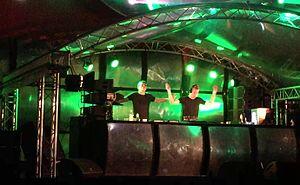
D-Block & S-te-Fan, de leurs vrais noms Diederik Bakker et Stefan den Daas, est un groupe de hardstyle néerlandais. Le groupe, comme pour la plupart des producteurs hardstyle, est considéré comme l'un des plus populaires du genre par la presse spécialisée.